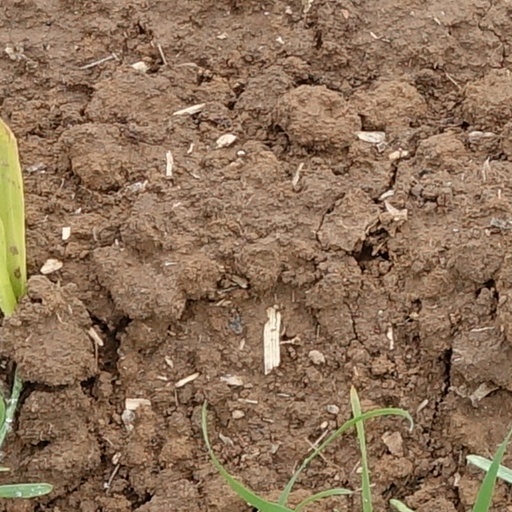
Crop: wheat